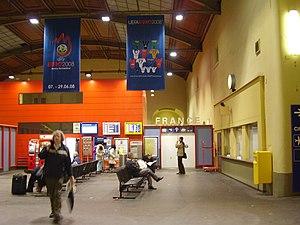
Le prédédouanement consiste à faire contrôler par les services de douane et d'immigration des passagers et marchandises dans le port, la gare ou l'aéroport de départ par des agents officiant pour le pays d'arrivée dans le but de désengorger les installations très fréquentées ou dans le but d'accélérer le transit des personnes. Ainsi, lors de leur arrivée, les passagers et les marchandises n'ont plus à subir de contrôle.
La gare de Bâle CFF est la principale gare voyageurs de Bâle, en Suisse. Elle comporte une partie réservée au trafic vers la France, appelée Bâle SNCF.